Dakotah Popehn

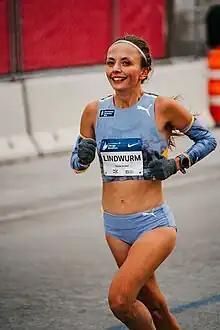
Popehn at the 2023 Chicago Marathon

Dakotah Marie Popehn (formerly Lindwurm; née Bullen, b. May 1, 1995) is an American professional long-distance runner sponsored by Puma who qualified to represent the United States at the 2024 Summer Olympics in Paris, France. Popehn gained widespread acclaim after winning back-to-back victories at Grandma's Marathon in Duluth, Minnesota in 2021 and 2022. Her victory in 2022 made her the 12th fastest U.S. women's marathoner of all time.